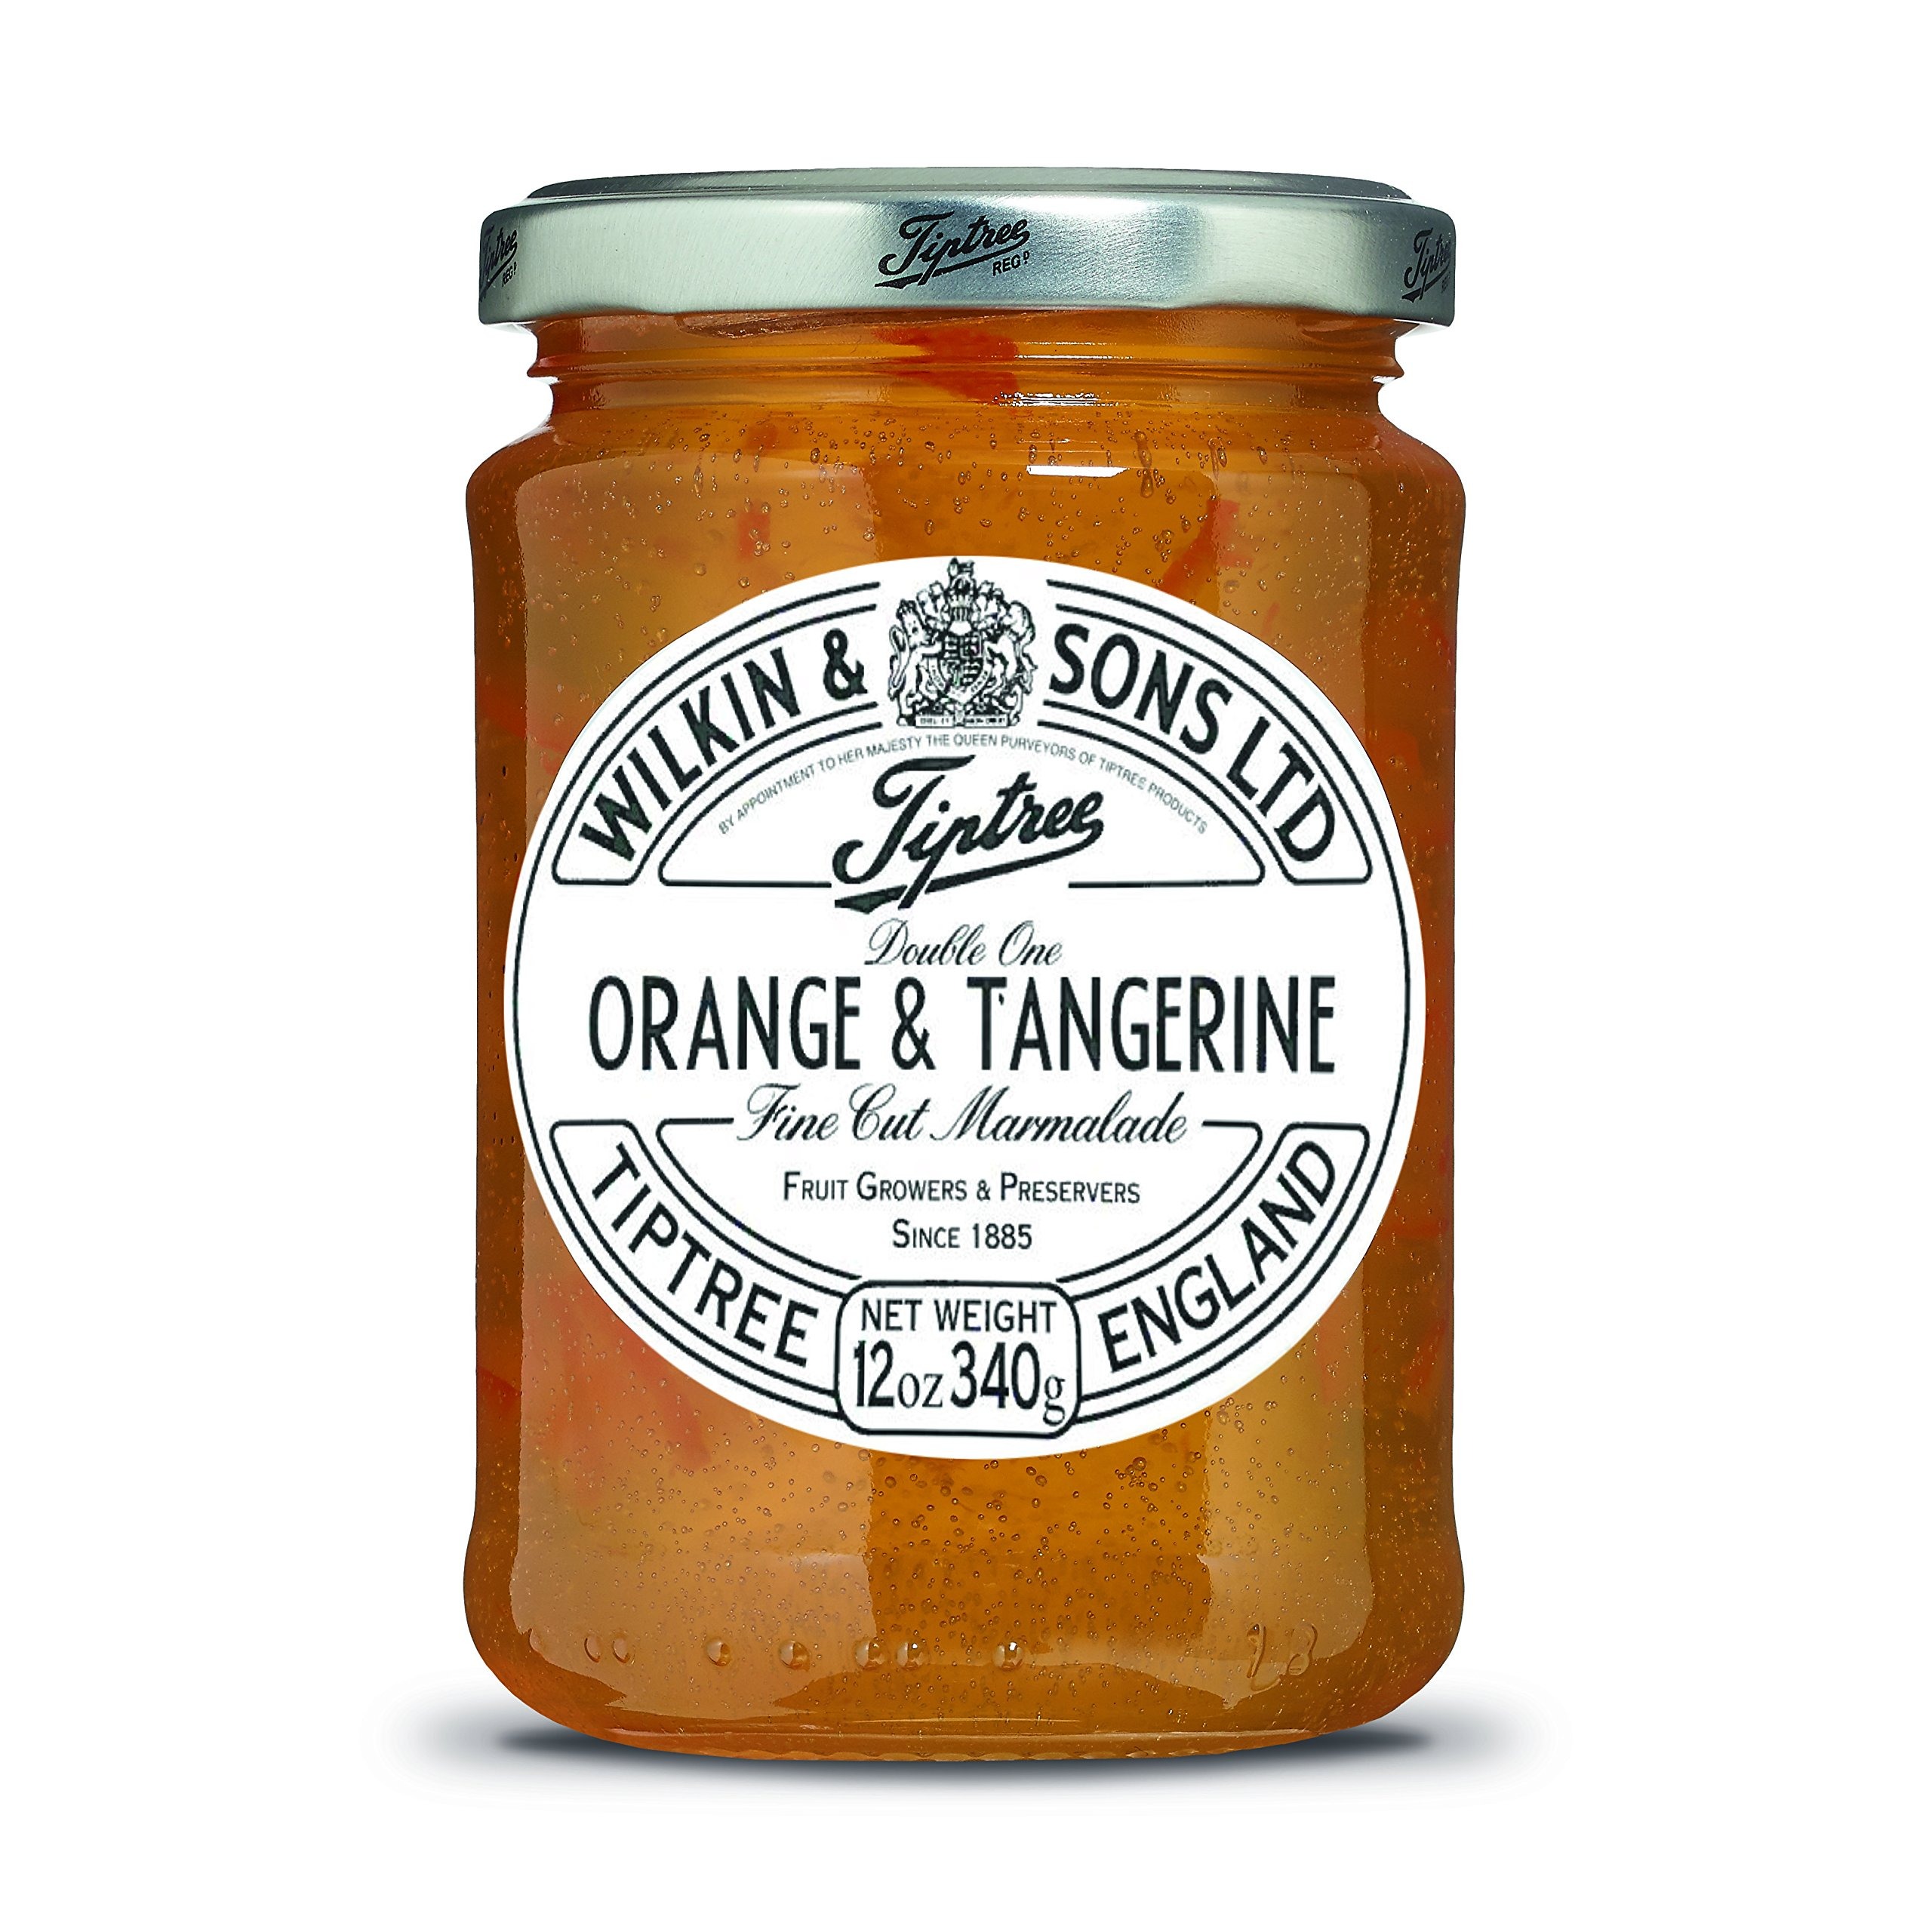
Item Name: Tiptree Double One Orange & Tangerine Marmalade, 12 Ounce Jar
Bullet Point 1: Easy to spread, enjoy this marmalade on toast, biscuits, muffins, pastries or even as a cake filling. Pairs well with Gouda, Jarlsberg, Monterey Jack, or Semi-Aged Pecorino.
Bullet Point 2: Ingredients: Sugar, Seville Oranges, Tangerines, Gelling Agent: Citrus Pectin; Acidity Regulator: Citric Acid. Gluten free, made in a nut free factory, suitable for vegetarians and vegans.
Bullet Point 3: 12 ounce jar.
Bullet Point 4: The Wilkin family has been farming in Tiptree, Essex, since 1757, and making quality preserves since 1885. Majority of the fruit used in Tiptree jars are grown on their own farm, ensuring fruit is hand picked with care at the most optimal time.
Value: 12.0
Unit: Ounce

Price: 12.97